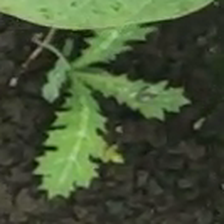
Weed species: Bilayat_(Mexicana_Argemone)